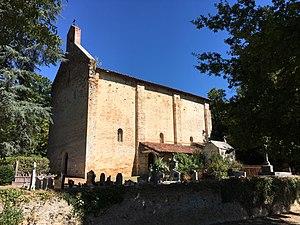
Chapelle de l’Hôpital (XIIᵉ siècle), vestige la commanderie de l’Hôpital-Sainte-Christie, située en bordure de la Via Podiensis (chemin allant du Puy-en-Velay à Saint-Jacques-de-Compostelle), sur la commune de Cravencères dans le Gers. Vue de la façade sud, avec l'entrée et le cimetière.
Cravencères est une commune française située dans le département du Gers en région Occitanie.